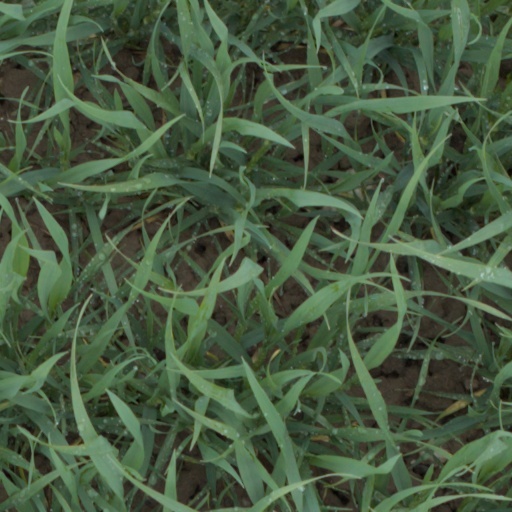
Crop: wheat